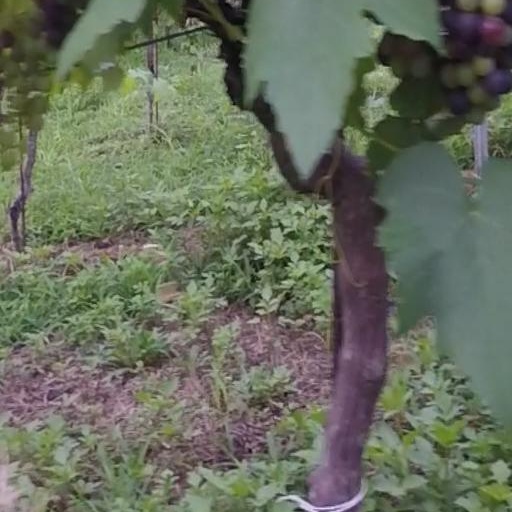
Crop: grape